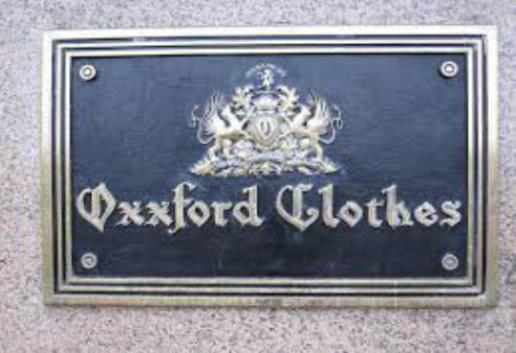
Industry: Clothes